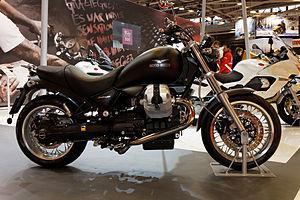
Moto Guzzi - Bellagio Aquila Nera
« Made in Italy » est une indication de provenance qui signale l’origine d’un bien, sur la base des dispositions communautaires en matière d’origine non préférentielle d’un produit, qui, dans ce cas, concernent les produits provenant d’Italie. Selon une étude de marché menée par Statista concernant le "Made-In-Country-Index 2017" et publiée par le magazine Forbes le 27/03/2017, le « Made in Italy » occupe aujourd’hui la 7ᵉ place en termes de réputation parmi les consommateurs du monde entier. KPMG réputait le « Made en Italie » la troisième marque au monde en notoriété, après Coca Cola et Visa.